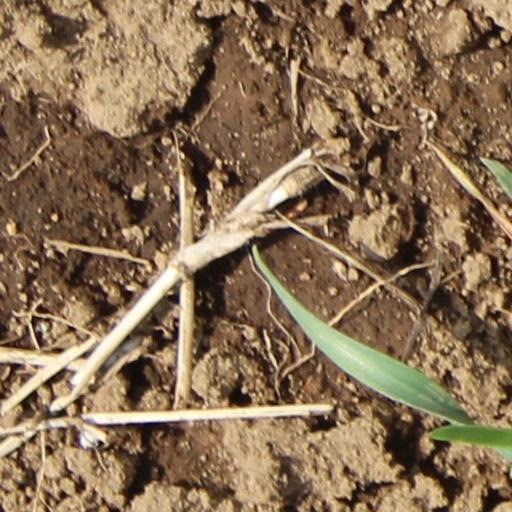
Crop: wheat